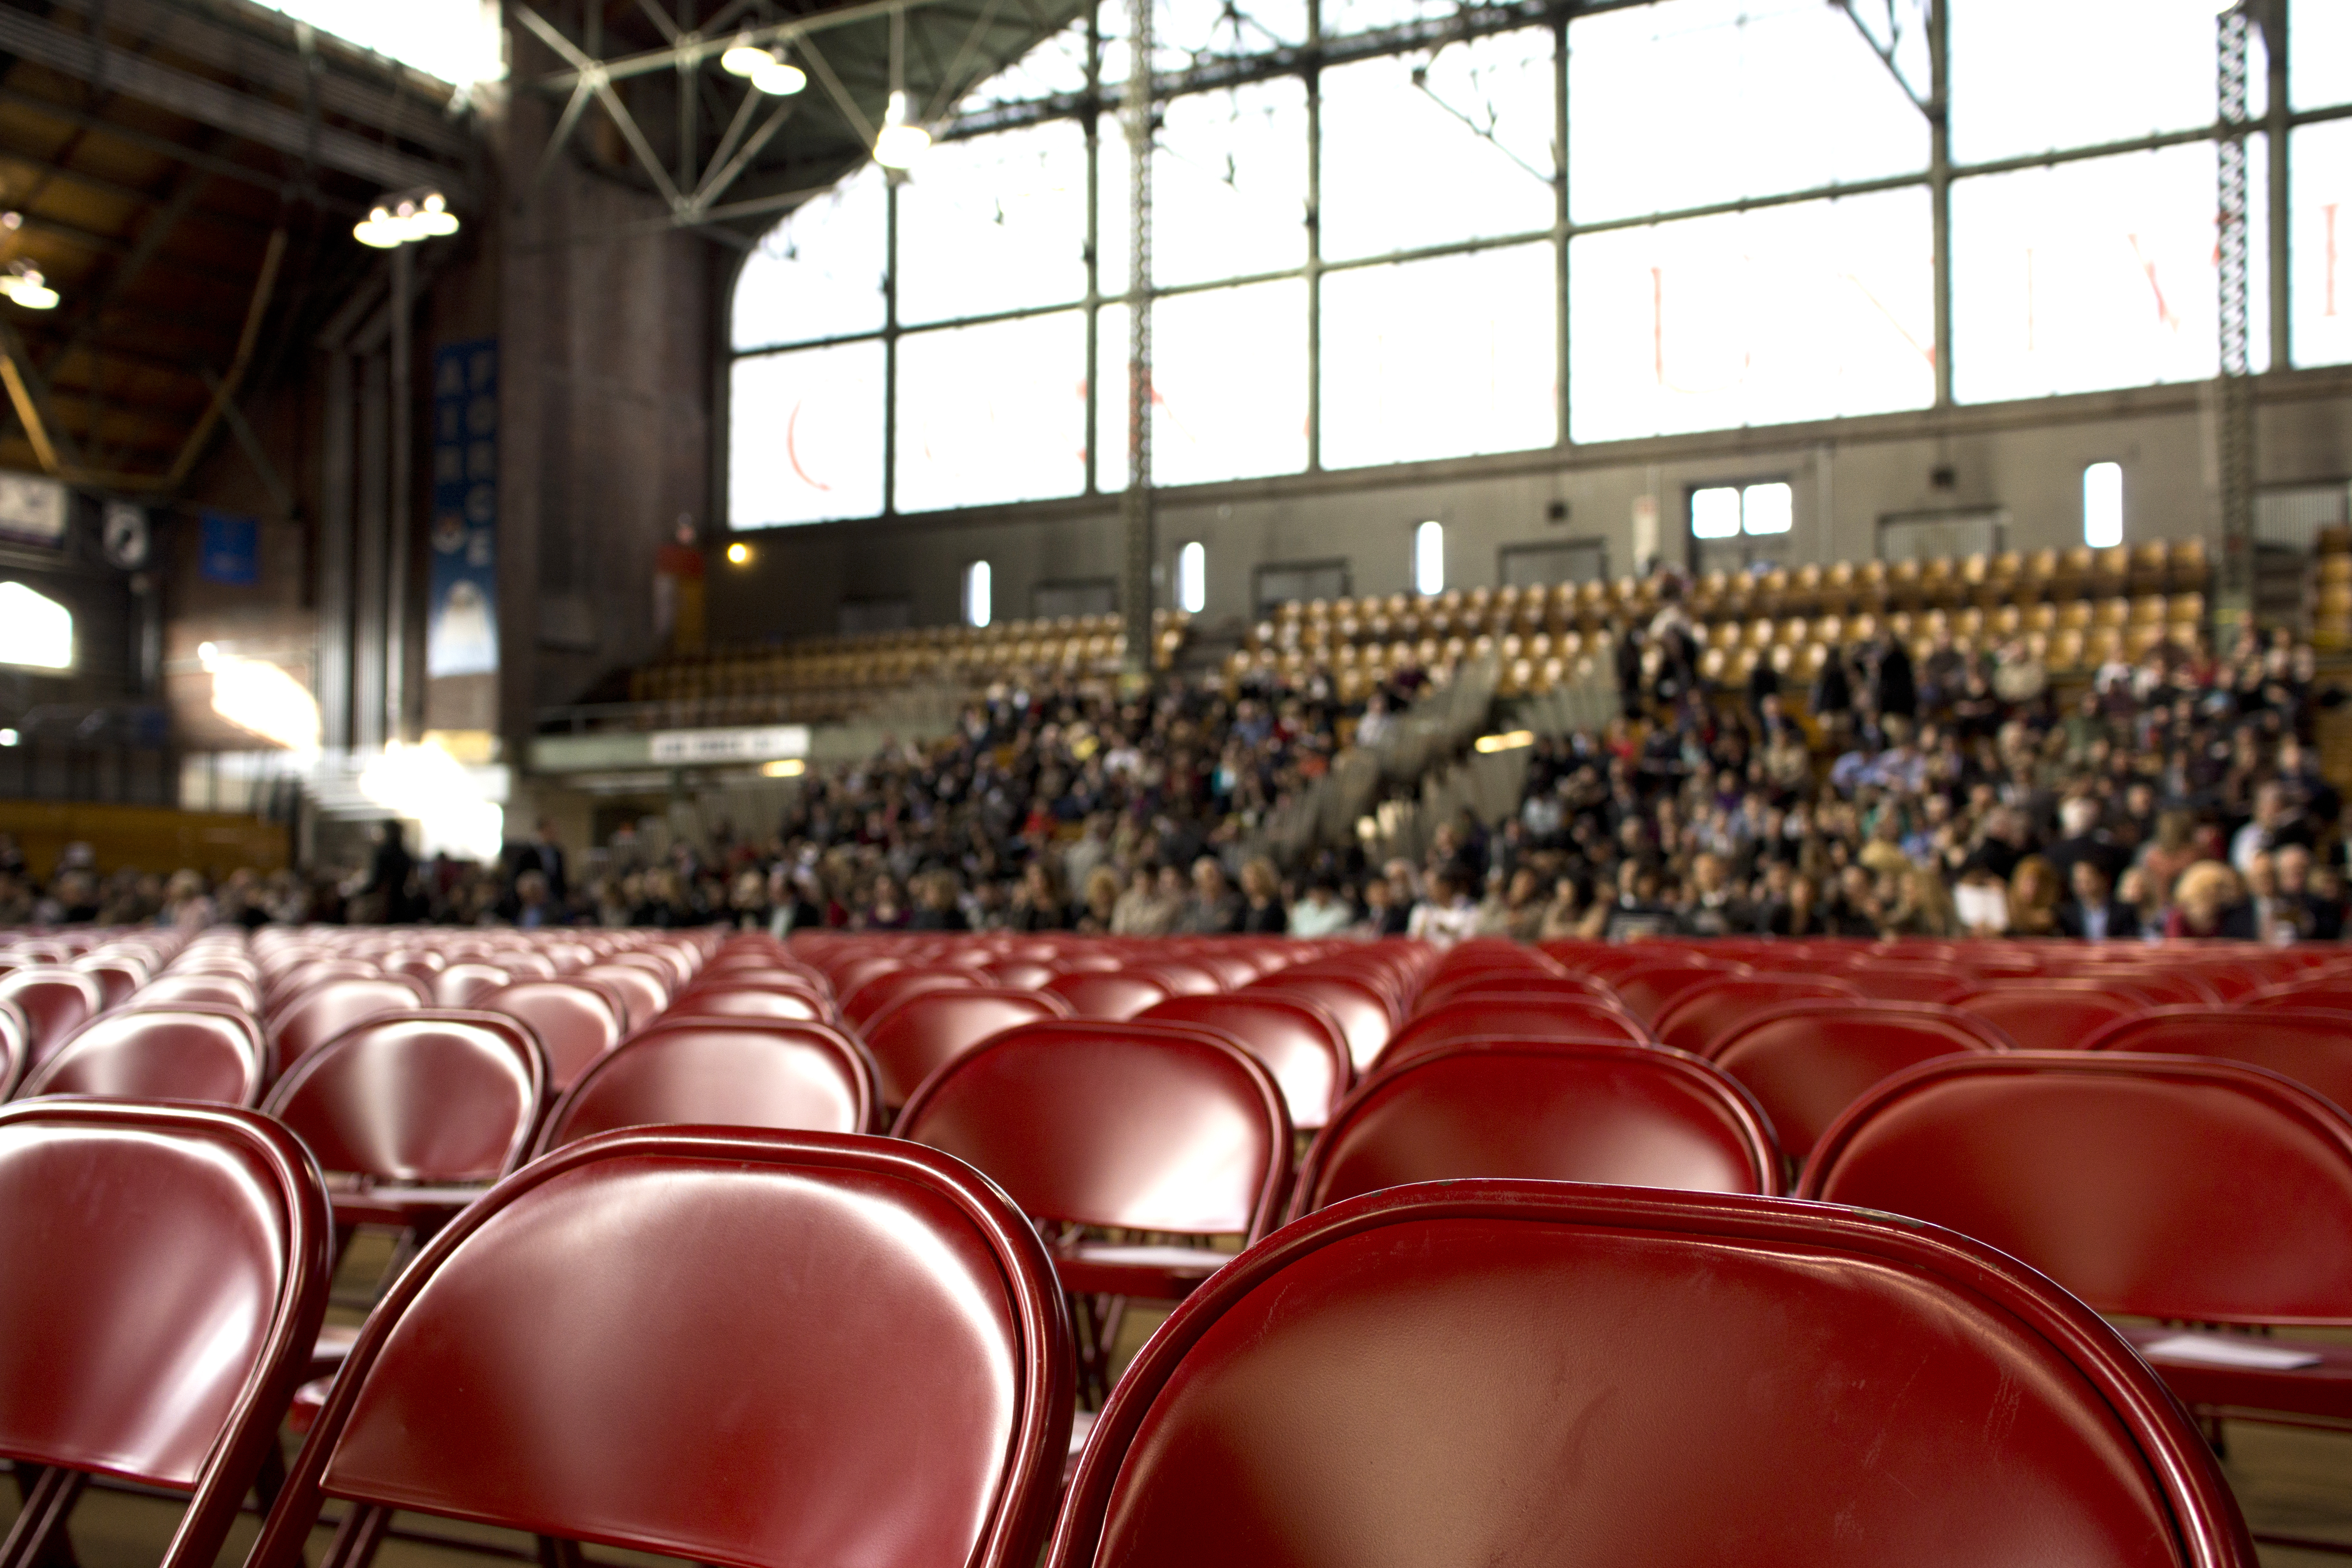
structure, people, auditorium, crowd, audience, show, stadium, gym, chairs, arena, performance, theater, seats, venue, sport venue